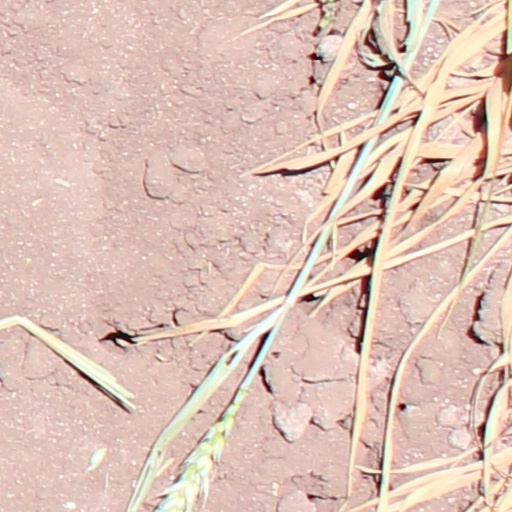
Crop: wheat